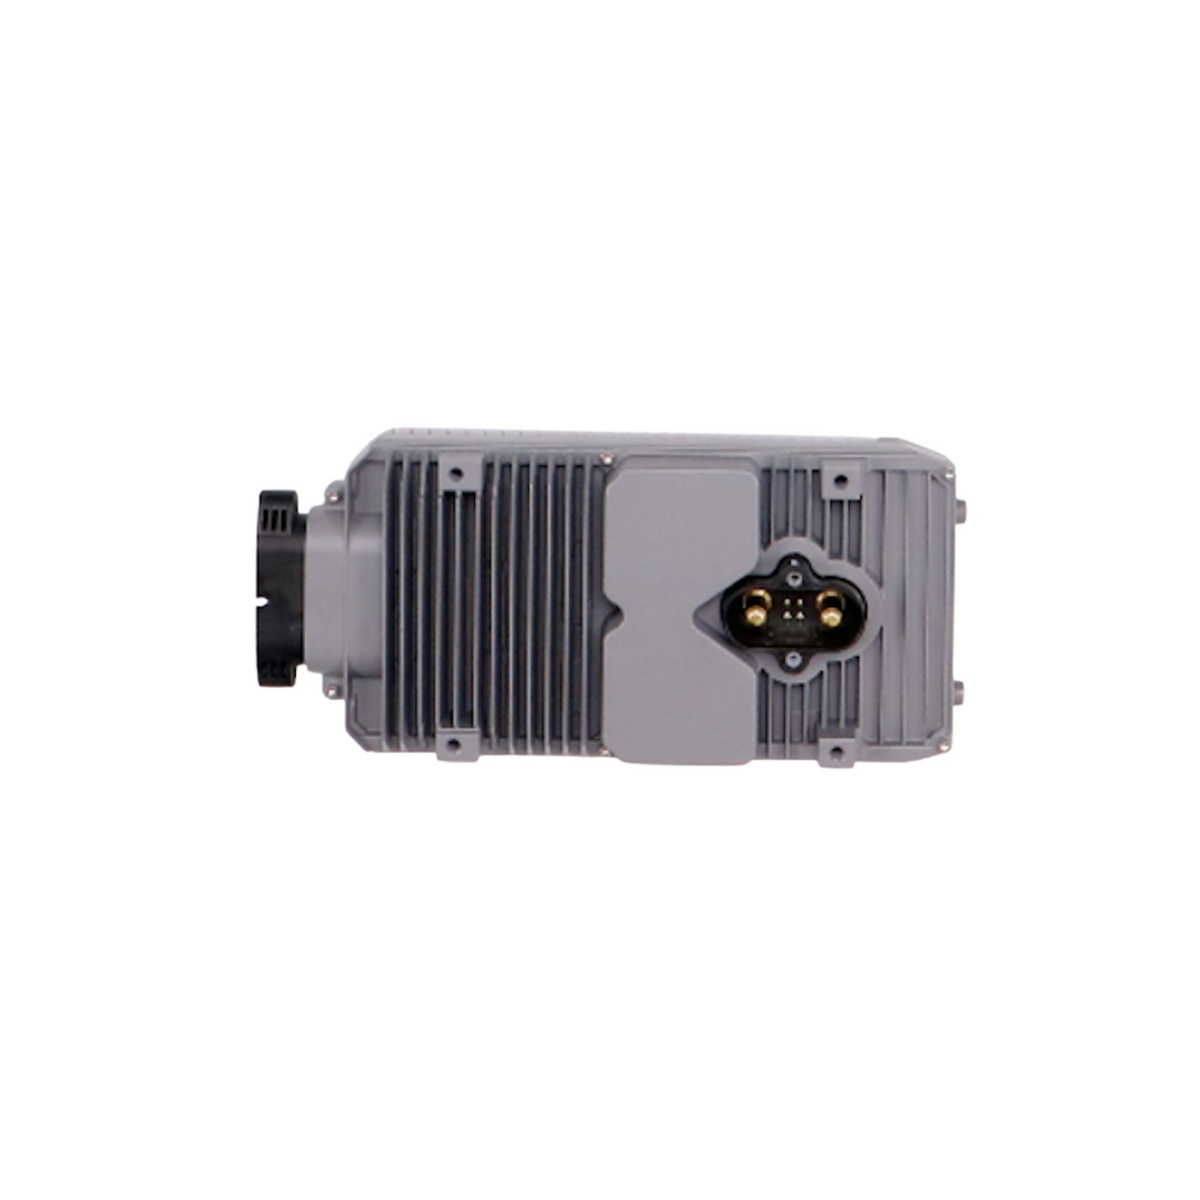
Talos T60X ESC Module
Compatible with Talos T60X Sprayer Drone.
Brand: AgDroneParts
Category: Vehicles & Parts > Vehicle Parts & Accessories > Aircraft Parts & Accessories